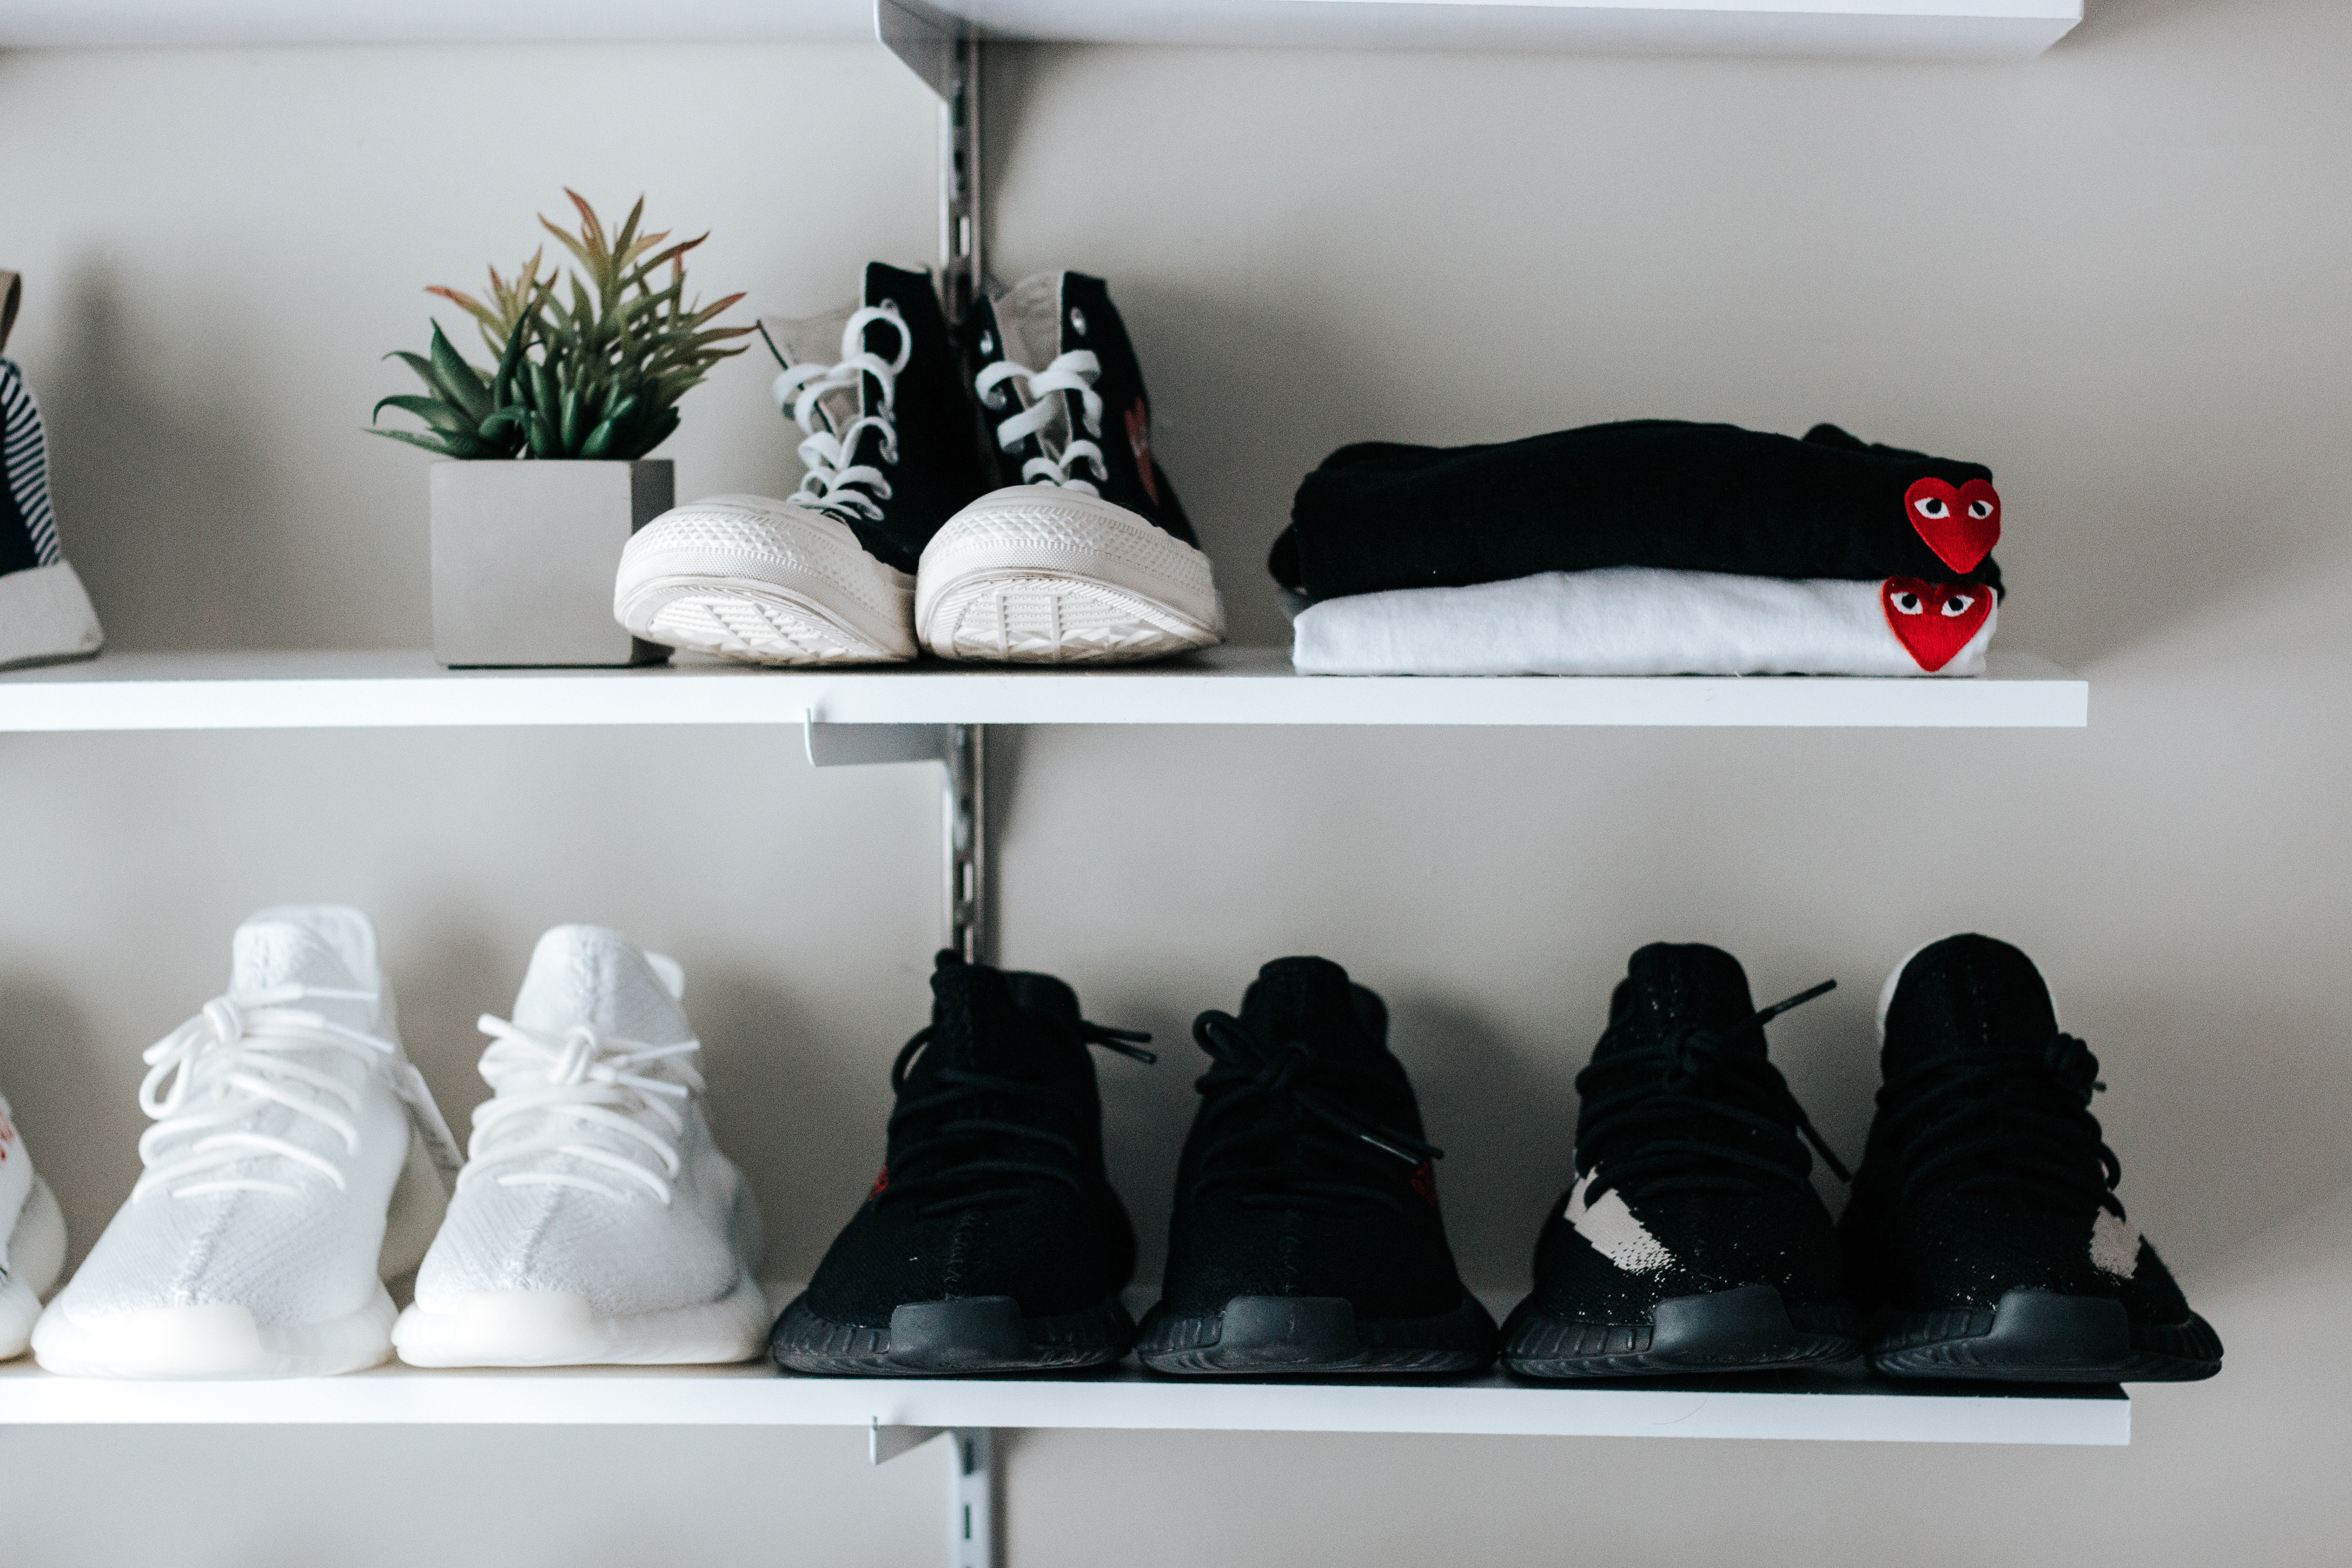
white, footwear, shoe, shelf, room, Plimsoll shoe, athletic shoe, sneakers, collection